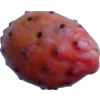
Label: cactus_fruit_red